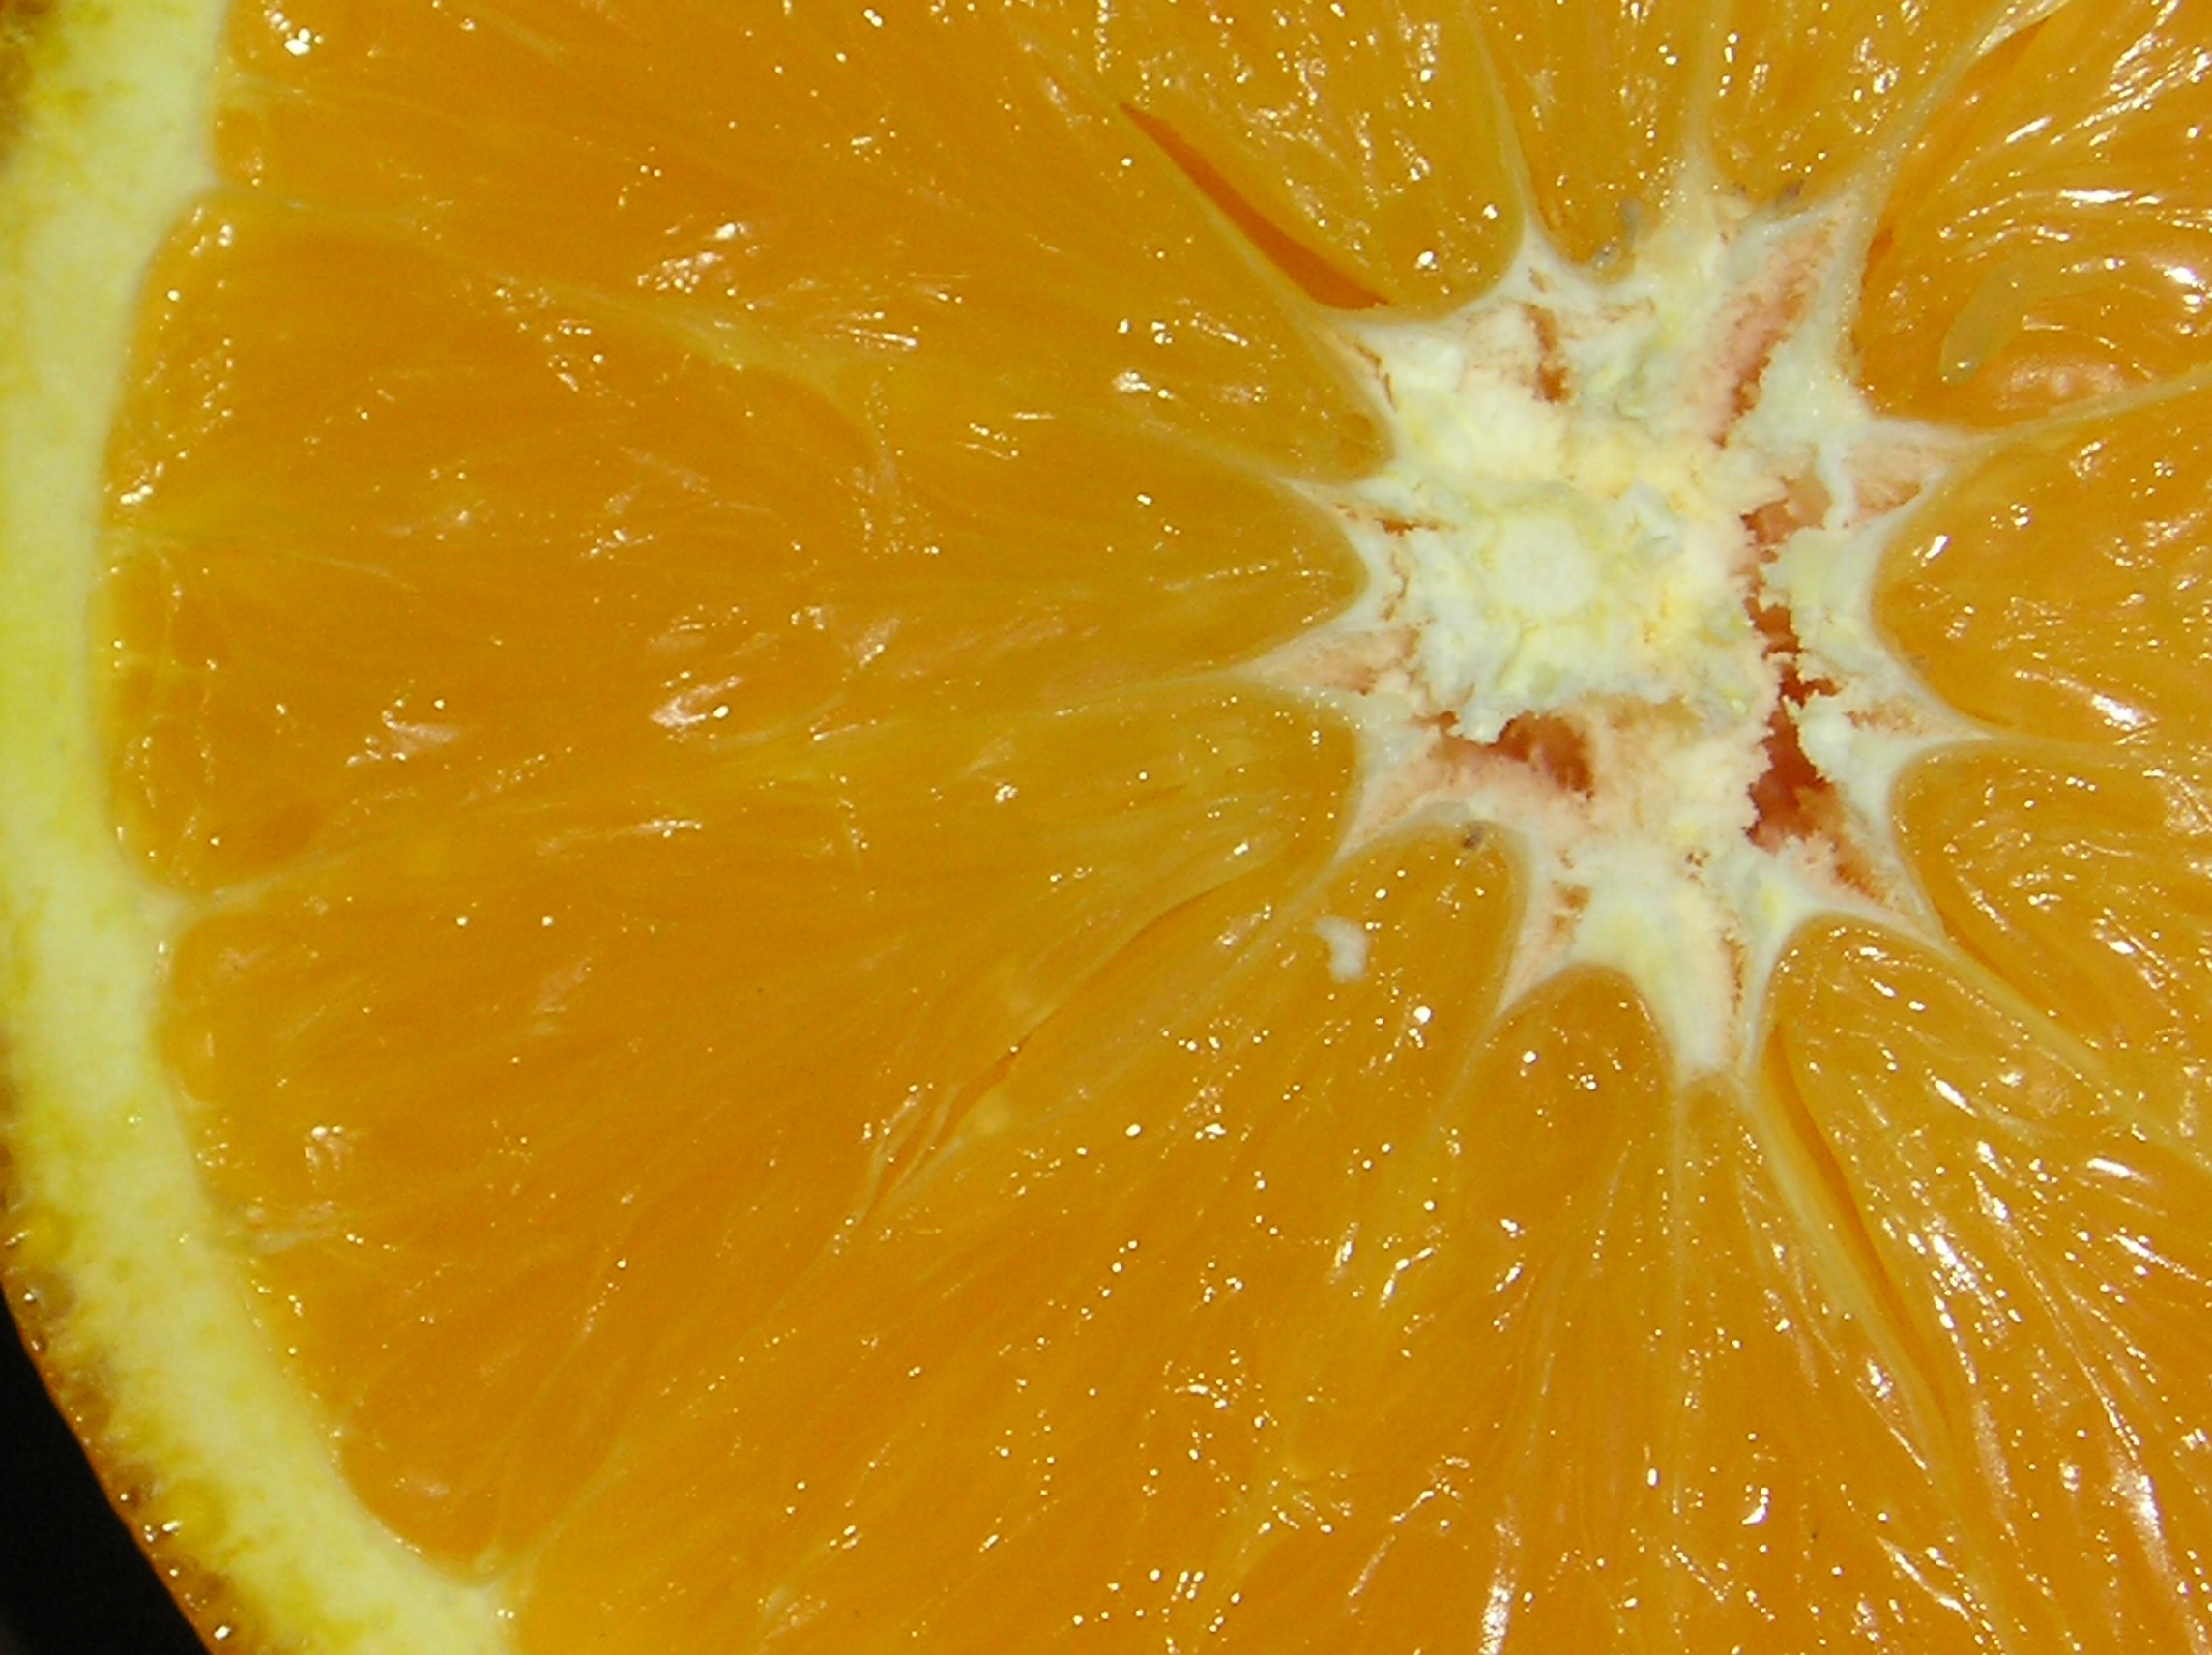
plant, fruit, texture, orange, food, produce, color, juice, background, tangerine, clementine, citron, citrus, flowering plant, bitter orange, mandarin orange, land plant, tangelo